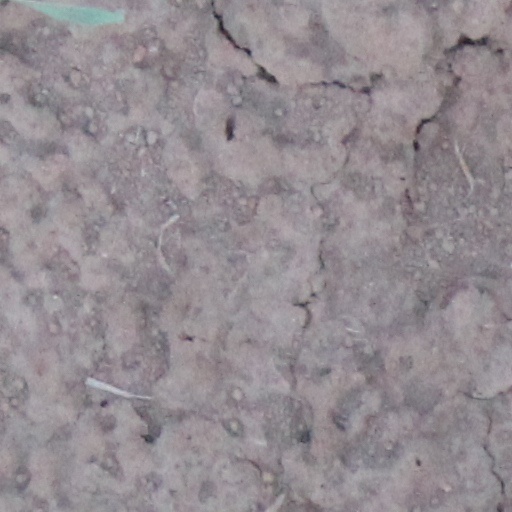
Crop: wheat